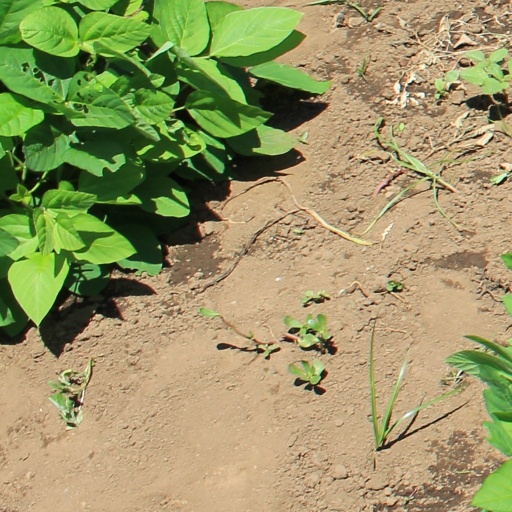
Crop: soybean